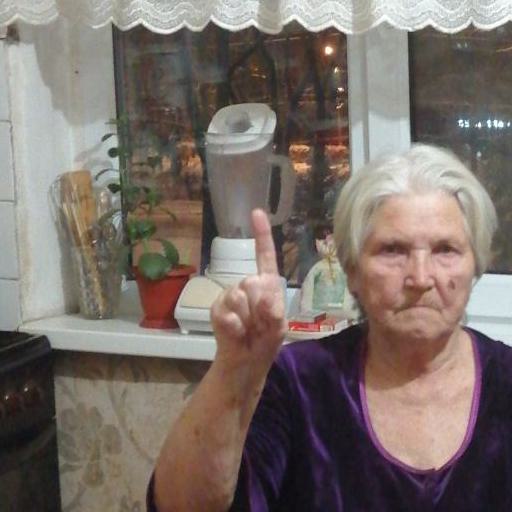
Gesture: one